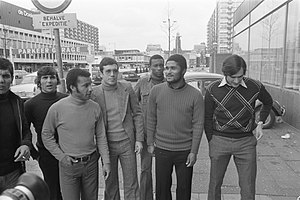
Jaime Graça
Jaime da Silva Graça var en portugisisk fodboldspiller.